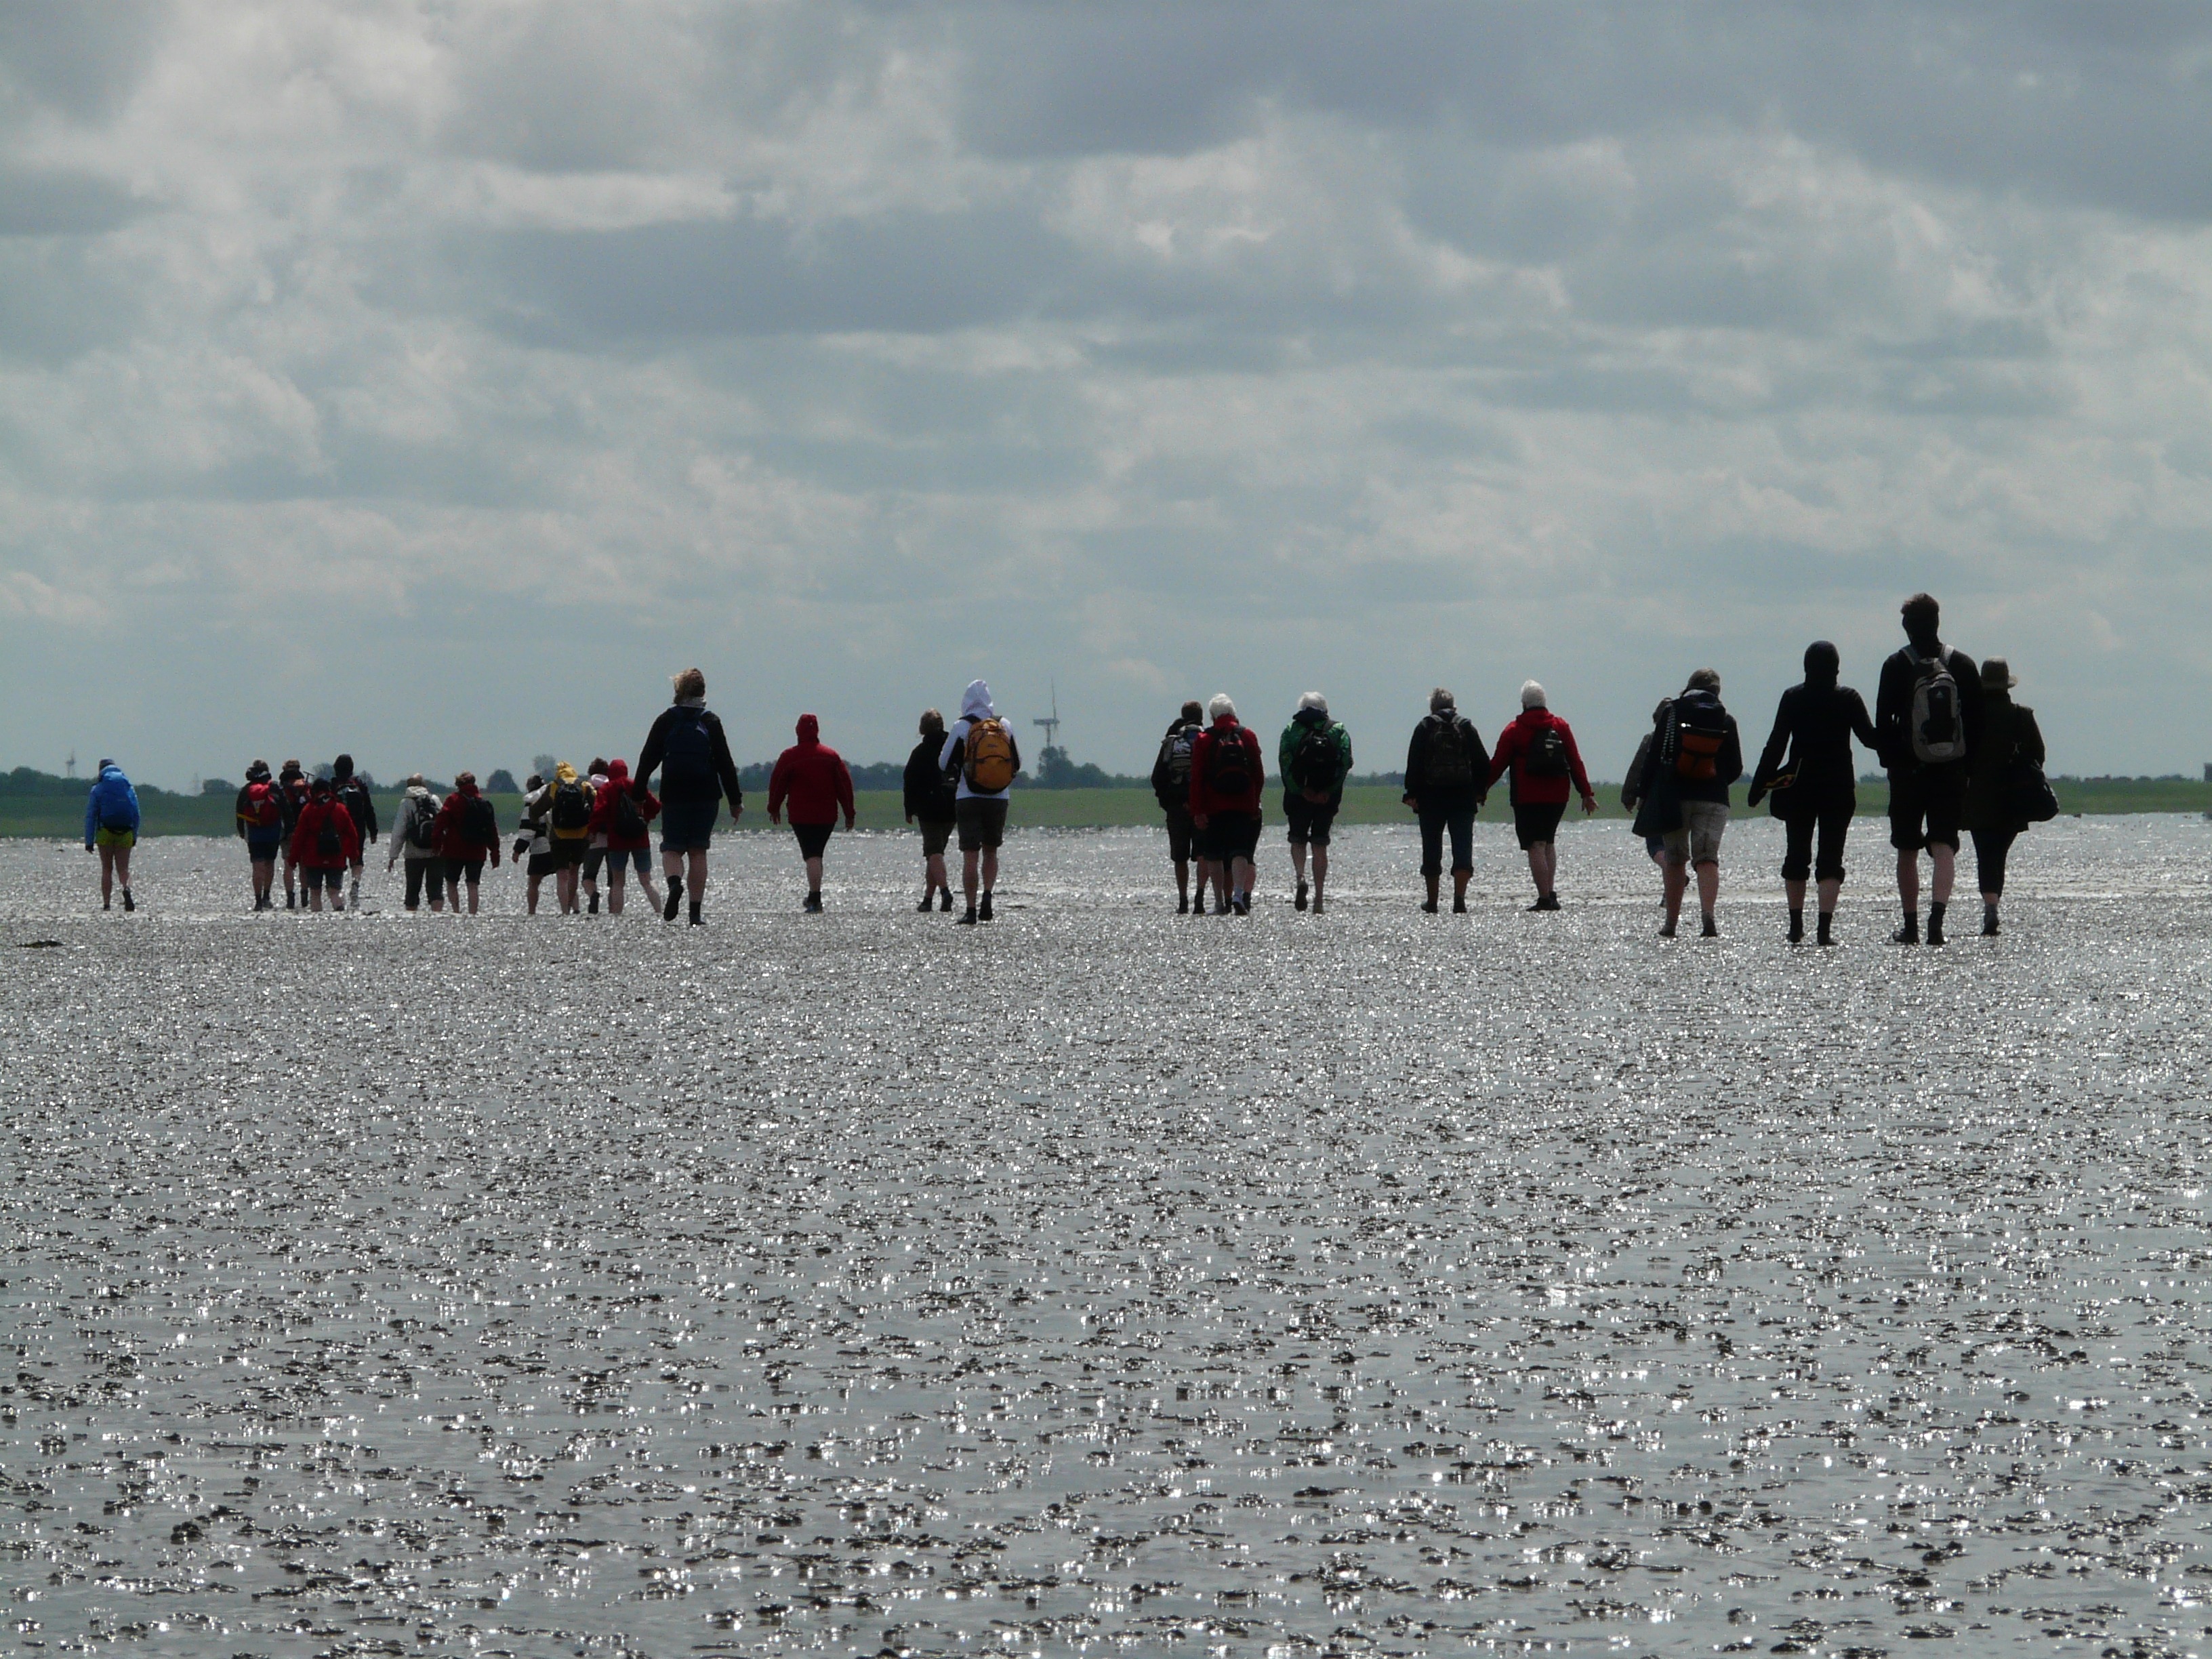
beach, landscape, sea, coast, water, sand, hike, mud, human, national park, ford, risk, north sea, mecklenburg, personal, wadden sea, nordfriesland, schlick, world natural heritage, mudflat hiking, priel, natural environment